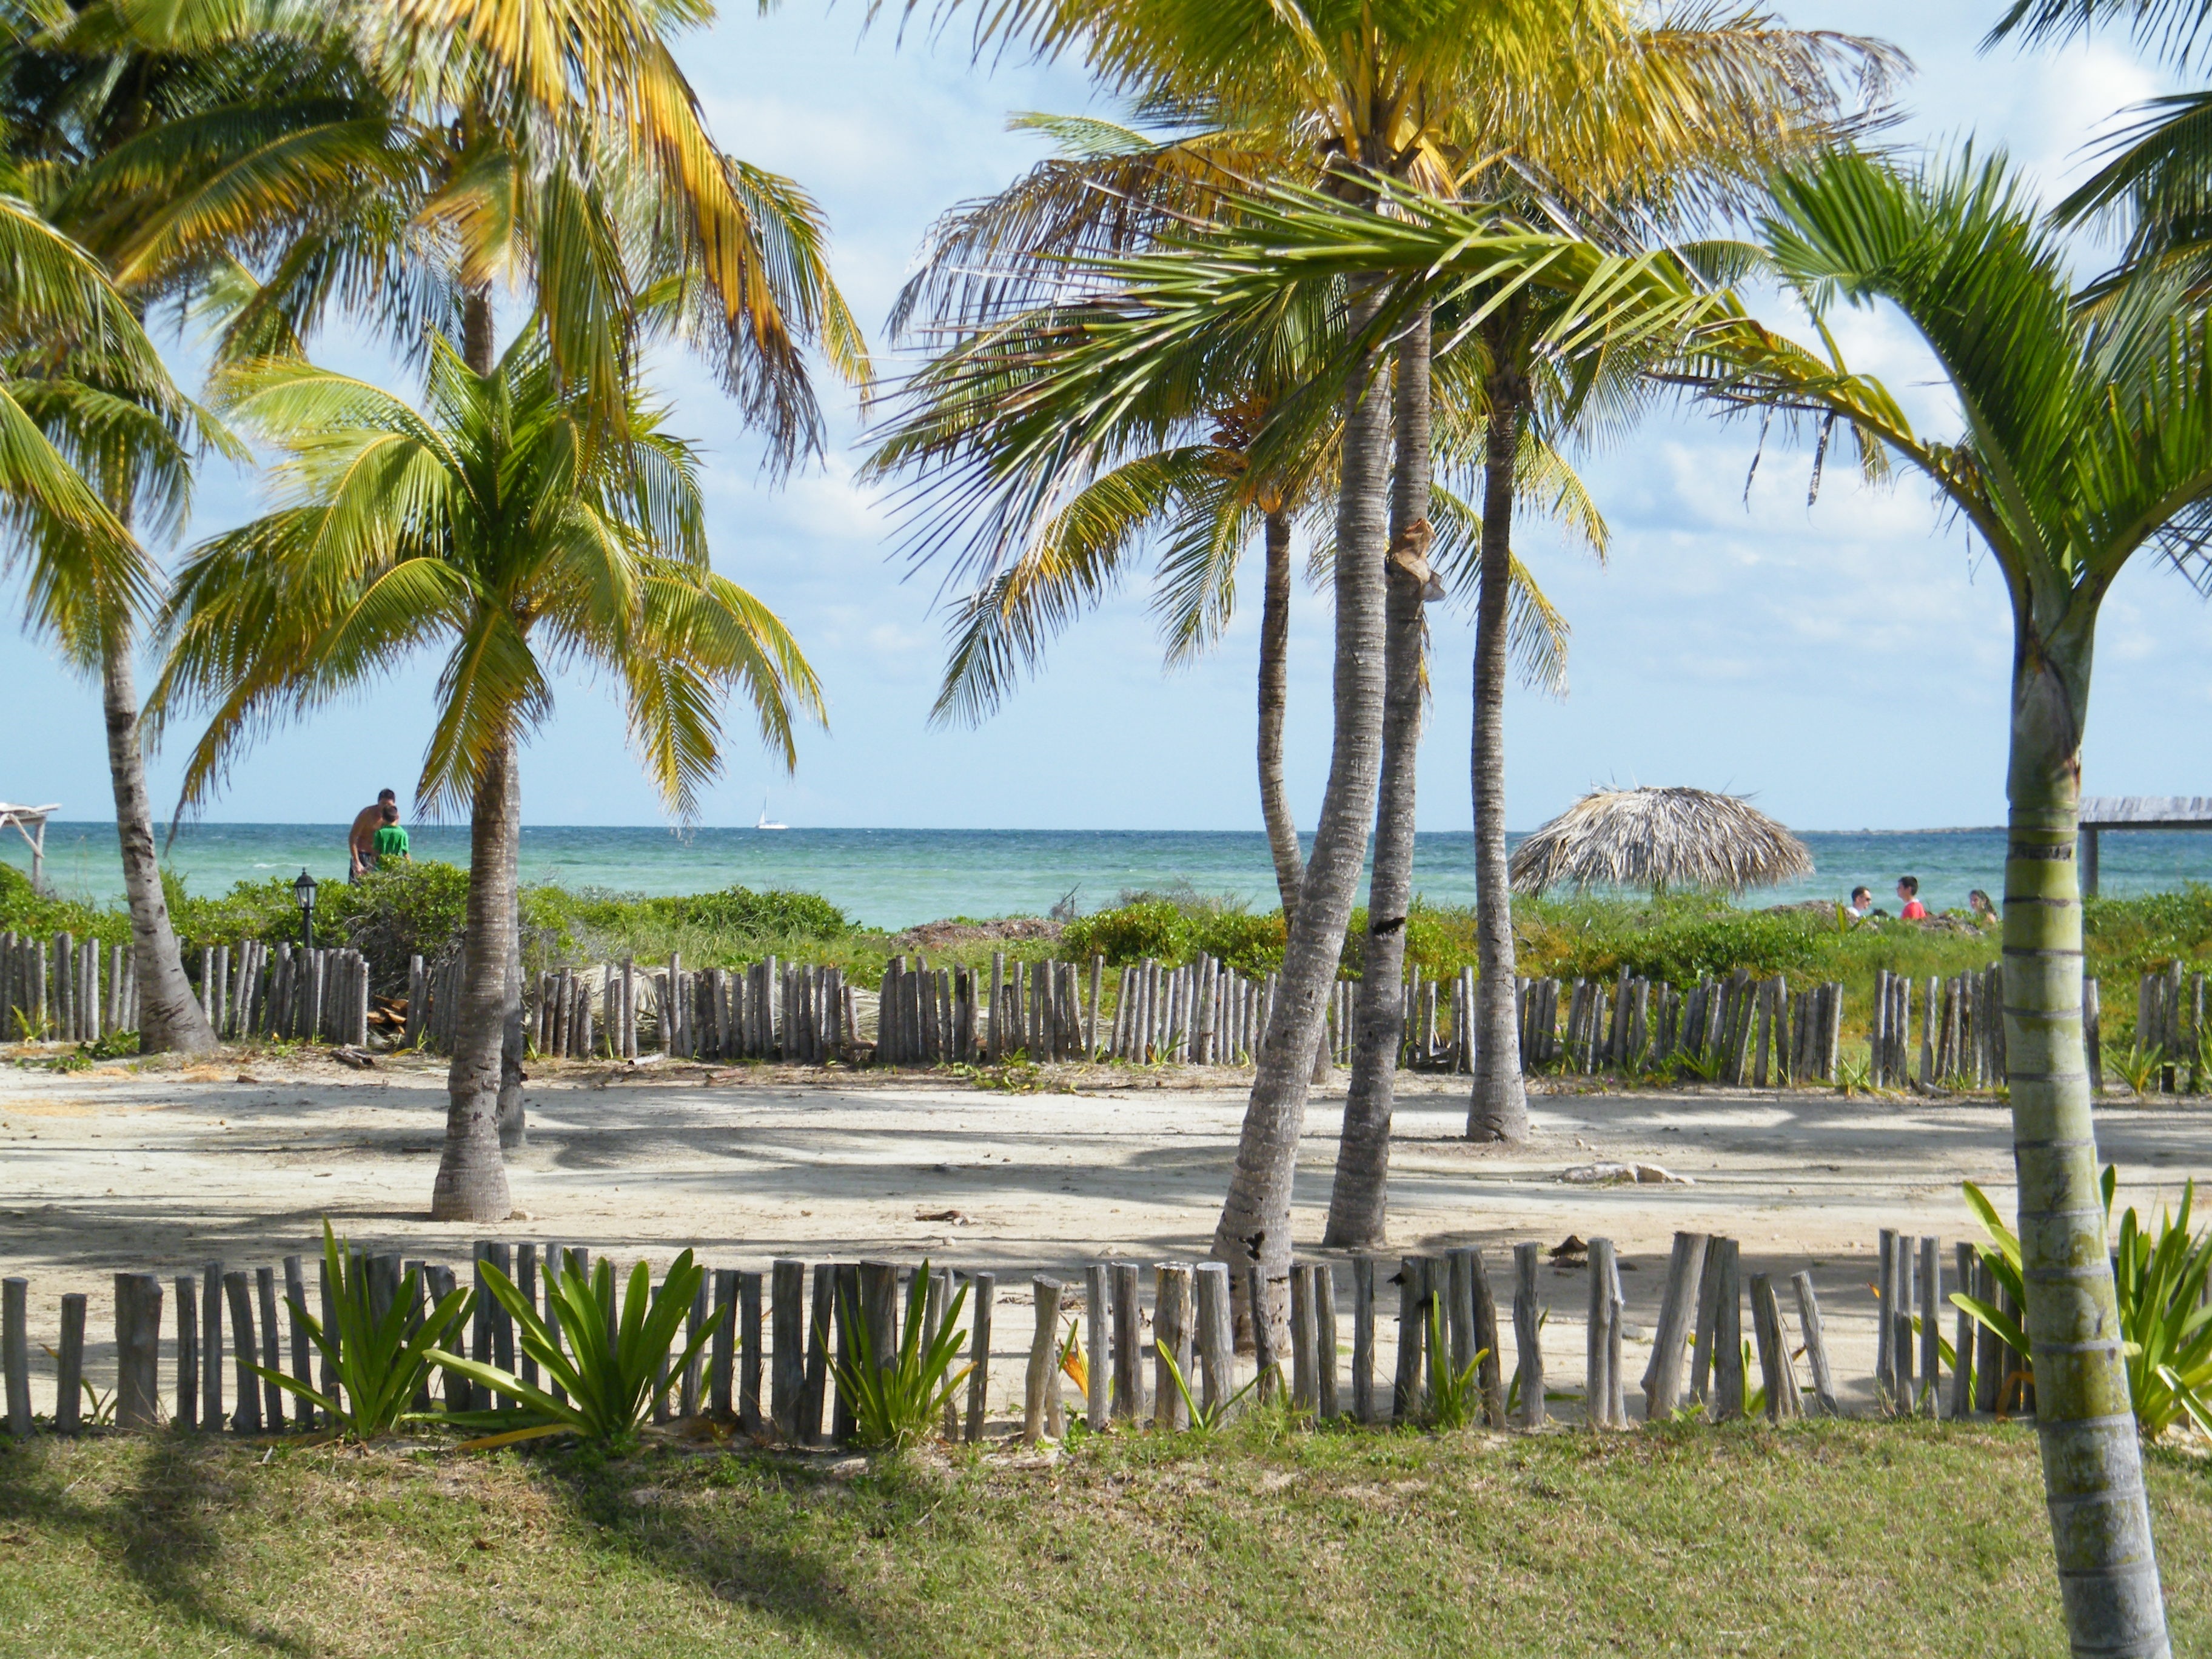
beach, sea, coast, tree, plant, walkway, vacation, botany, body of water, cuba, resort, estate, tropics, woody plant, arecales, palm family, cayo guillermo